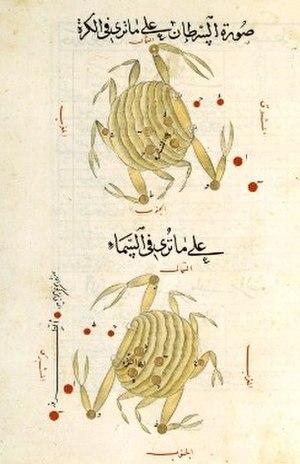
Constellation du crabe, traité de l'astronome Abd al-Rahman al-Sufi العربية: كوكبة السرطان كما تخيلها العالم الفلكي عبدالرحمن بن عمر الصوفي
ʿAbd al-Rahman al-Soufi